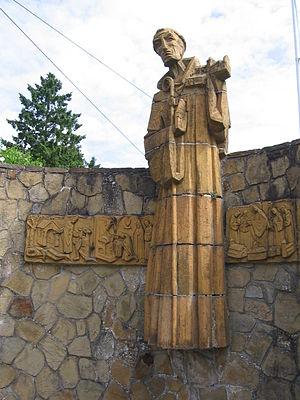
Statue moderne de Saint Gérard de Brogne, fondateur de l'abbaye de Saint-Gérard (se trouvant sur la place de Saint-Gérard, Belgique)
Saint Gérard de Brogne, né à Stave à la fin du IXᵉ siècle, fonda en 919 à Brogne, aujourd'hui Saint-Gérard, une abbaye bénédictine. Sa renommée fit que ses services furent souvent demandés pour réformer une abbaye ou l'autre. Il mourut à Brogne en 959. Liturgiquement Saint Gérard est commémoré le 3 octobre.